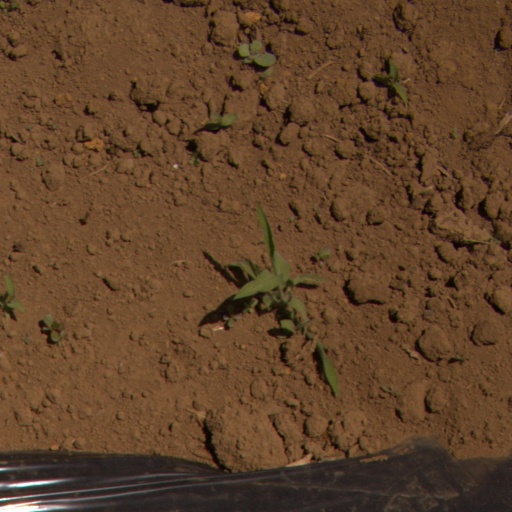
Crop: Jerusalem artichoke